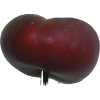
Label: nectarine_flat